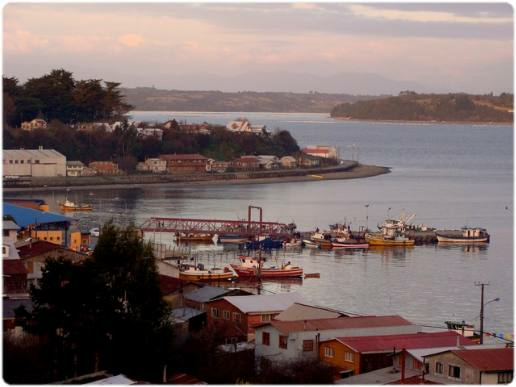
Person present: No